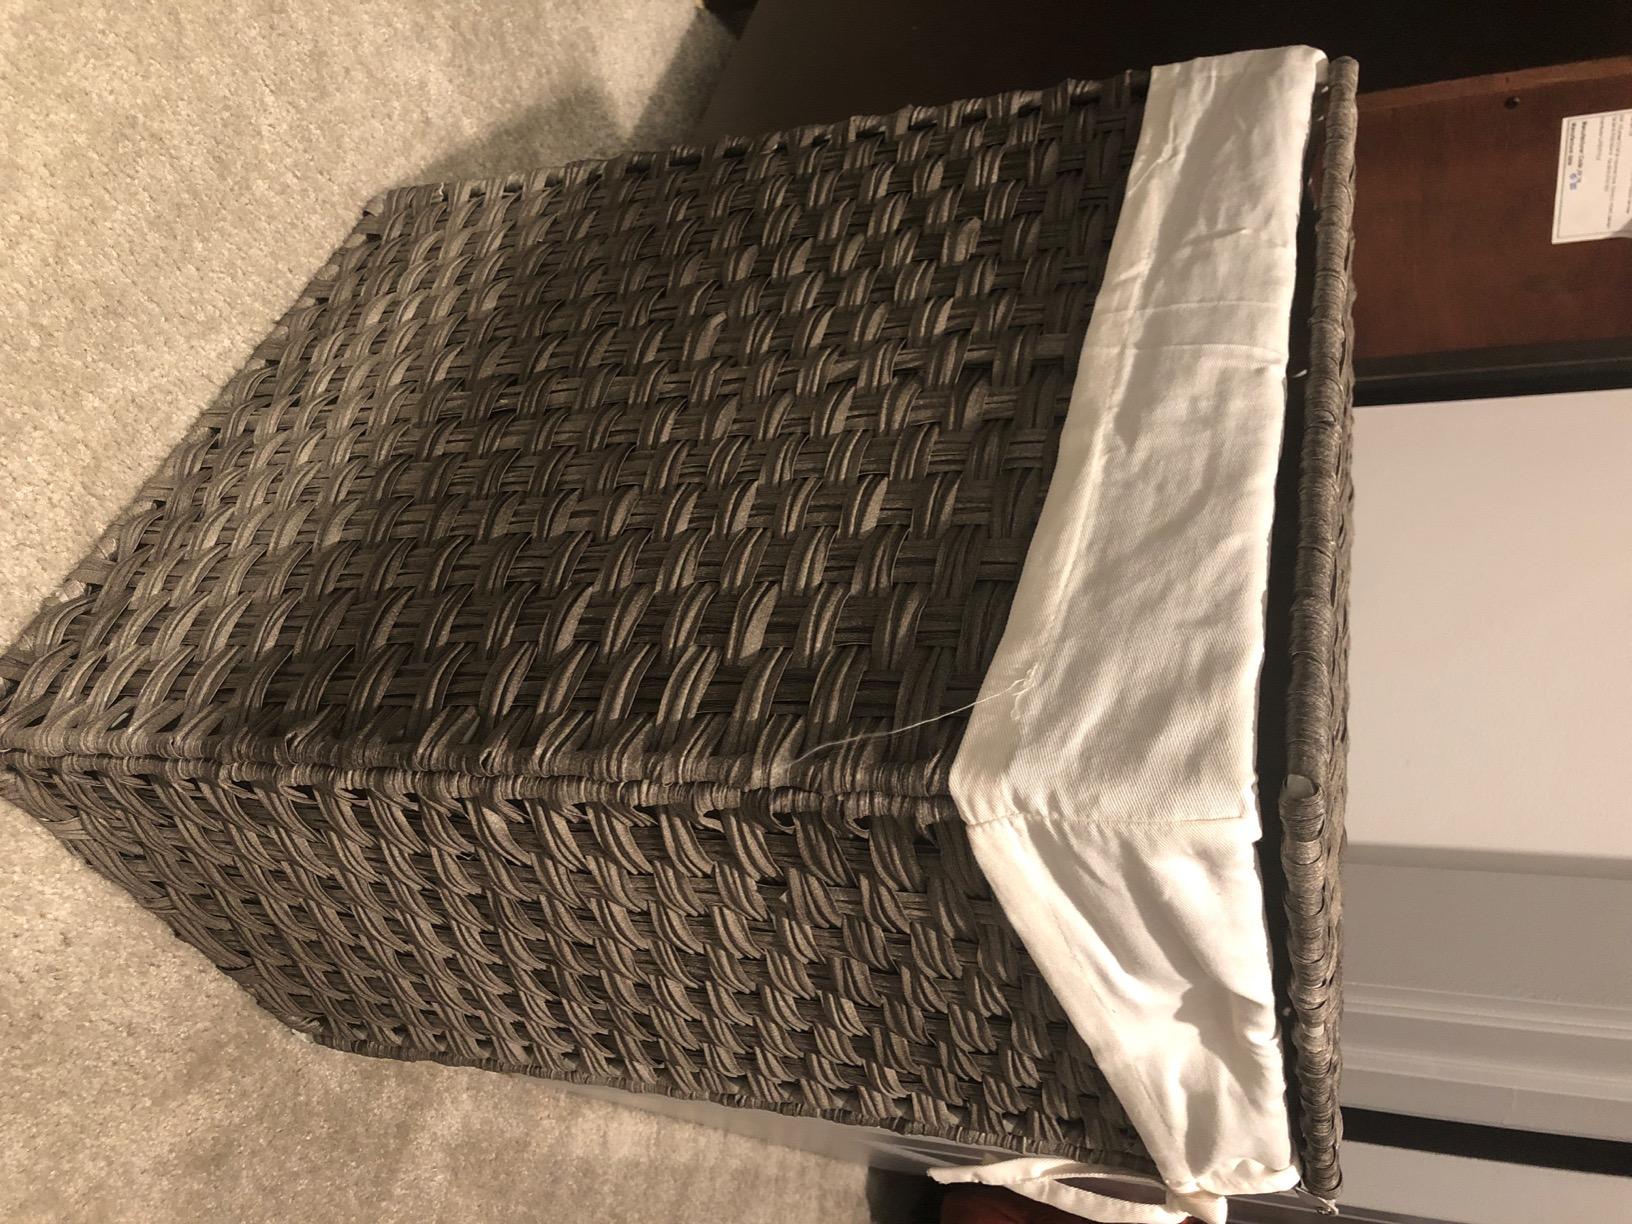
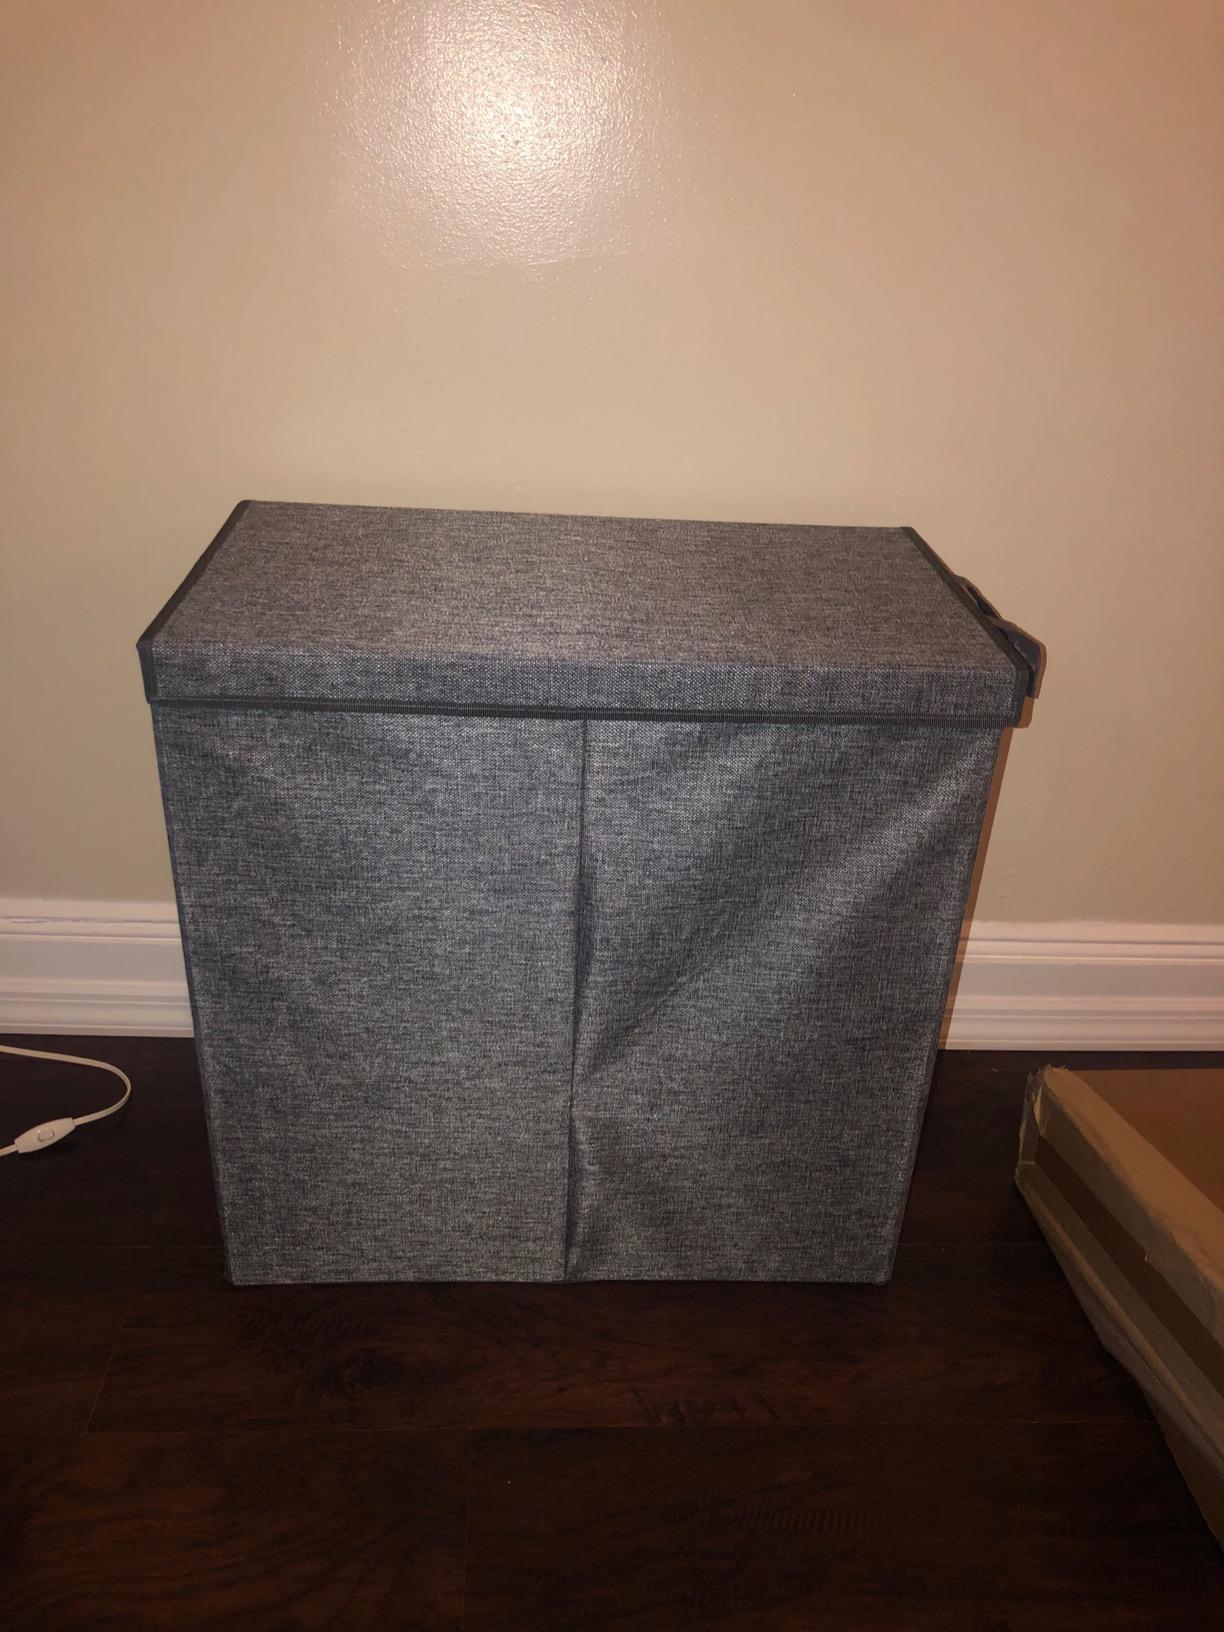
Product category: items_hamper
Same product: no